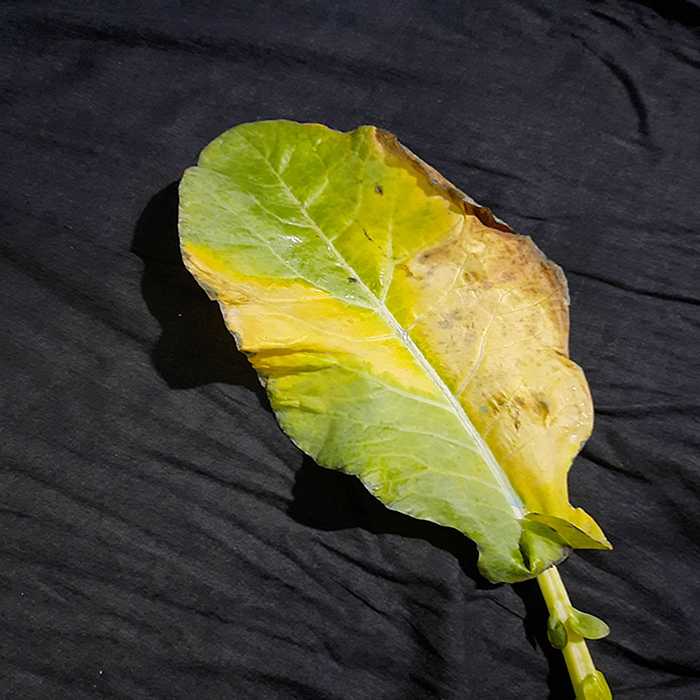
Plant: Cauliflower
Label: Black Rot